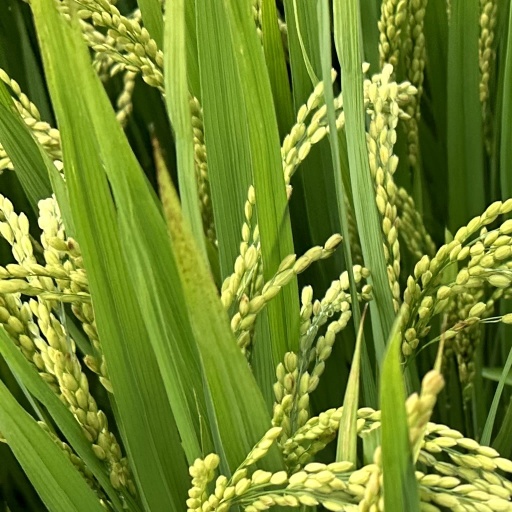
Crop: rice